OTR-23 Oka

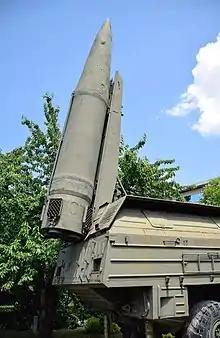
The 9M714 missile, erected on its TEL

In addition to these warheads, the OTR-23 Oka was also reported to be able to deliver chemical munitions.